Hang Tuah

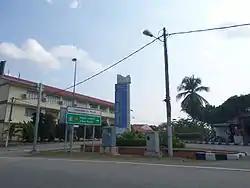
Hang Tuah Jaya

Numerous tales describe his successes in dealing with tasks given by the sultan: in one tale, Hang Tuah protects Malacca from an attack by Semerluki, a Makasarese prince. Another tale sees Hang Tuah sent to Haru to engage in war, which saw the Malaccan fleet winning. In another, he goes to Siak to ask for its allegiance to Malacca and succeeds. He is also responsible in managing Puteri Gunung Ledang to marry his lord. Hang Tuah is sent to Siam, China, Brunei, and Keling, along with envoys and Malaccan courtiers. He is also sent to Pasai to vassalise it under Malacca, but he is shown to lack courage and only with the help of the bendahara's son, the mission is successful.